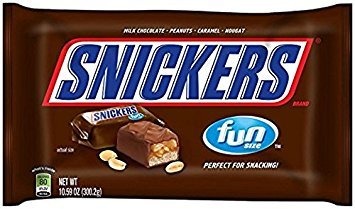
Item Name: Snickers Fun Size Chocolate Bars, 10.59 oz (2 pack)
Bullet Point: Contains two (2) 10.59-ounce bag of Fun Size SNICKERS Chocolate Bar
Value: 21.18
Unit: Ounce

Price: 5.39